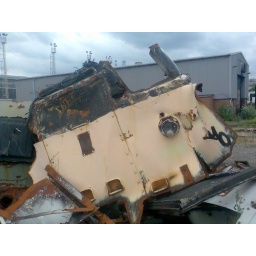
The front of a former class 31 lies in front of the elephant house at Old Oak Common depot.